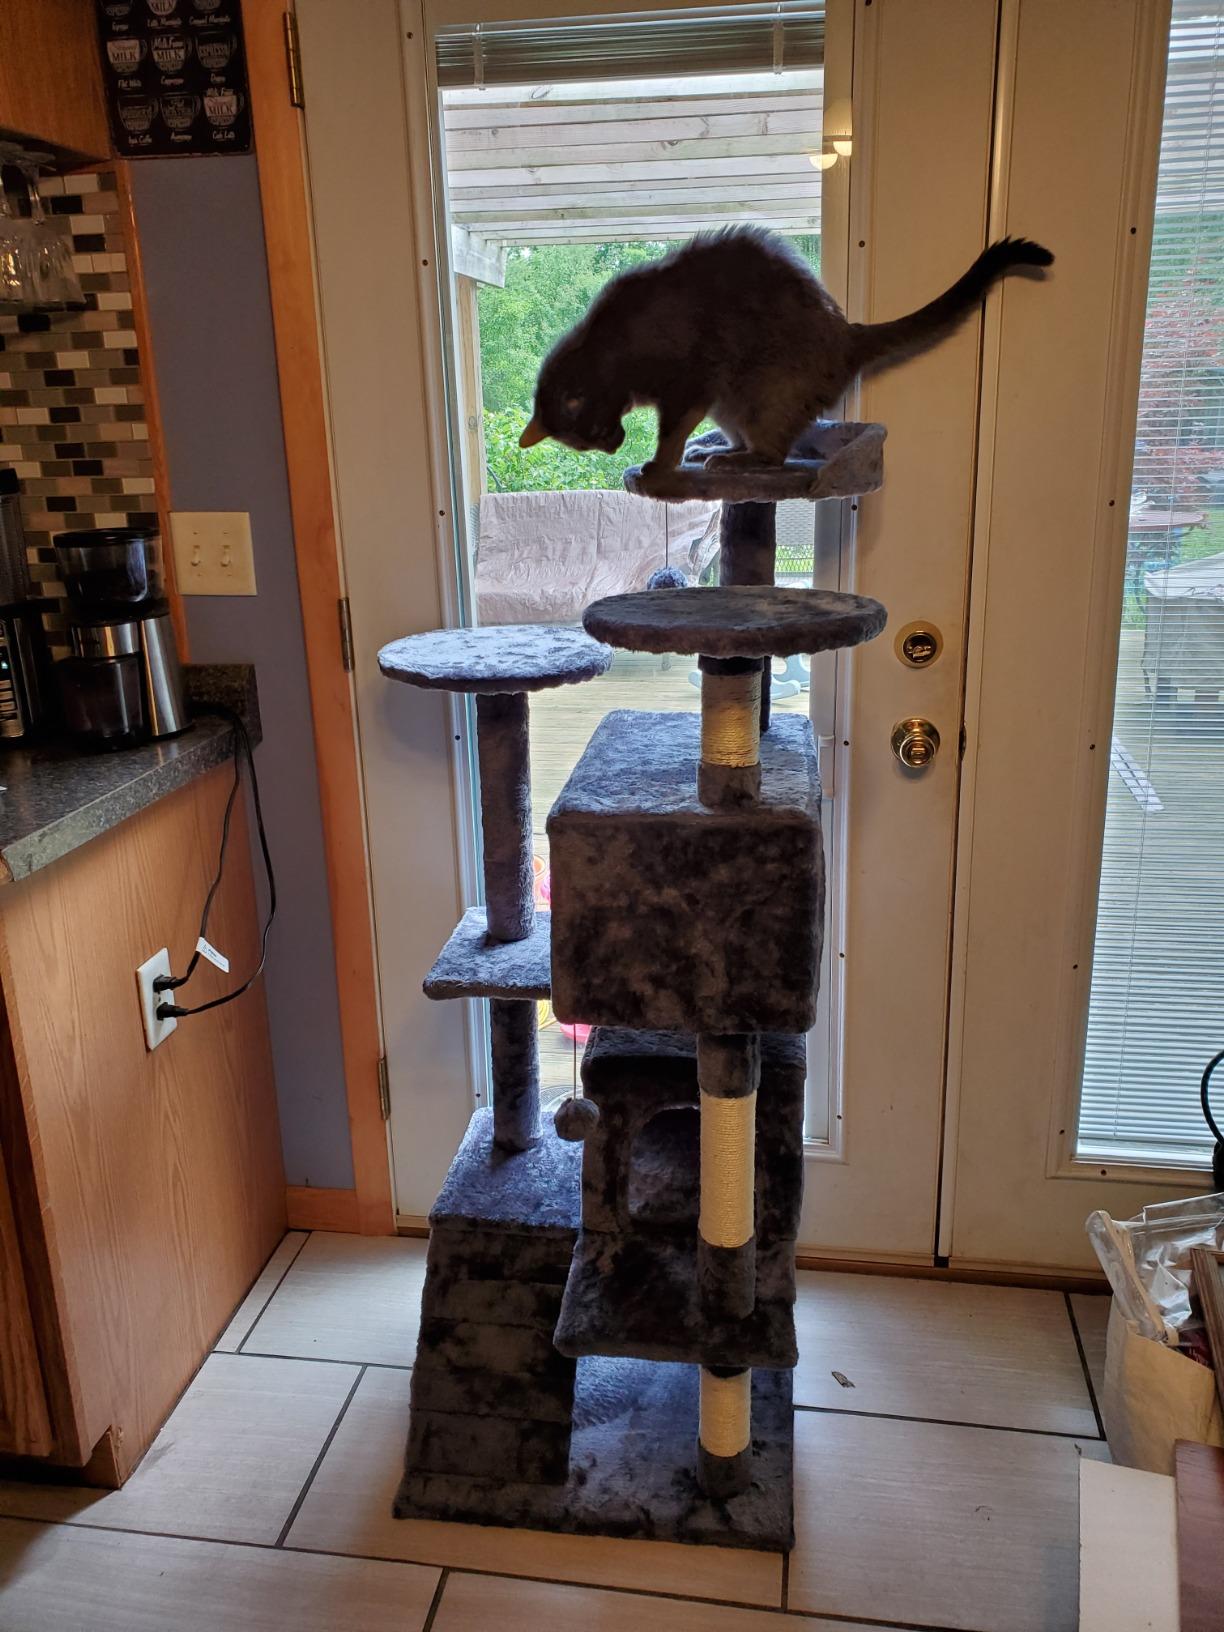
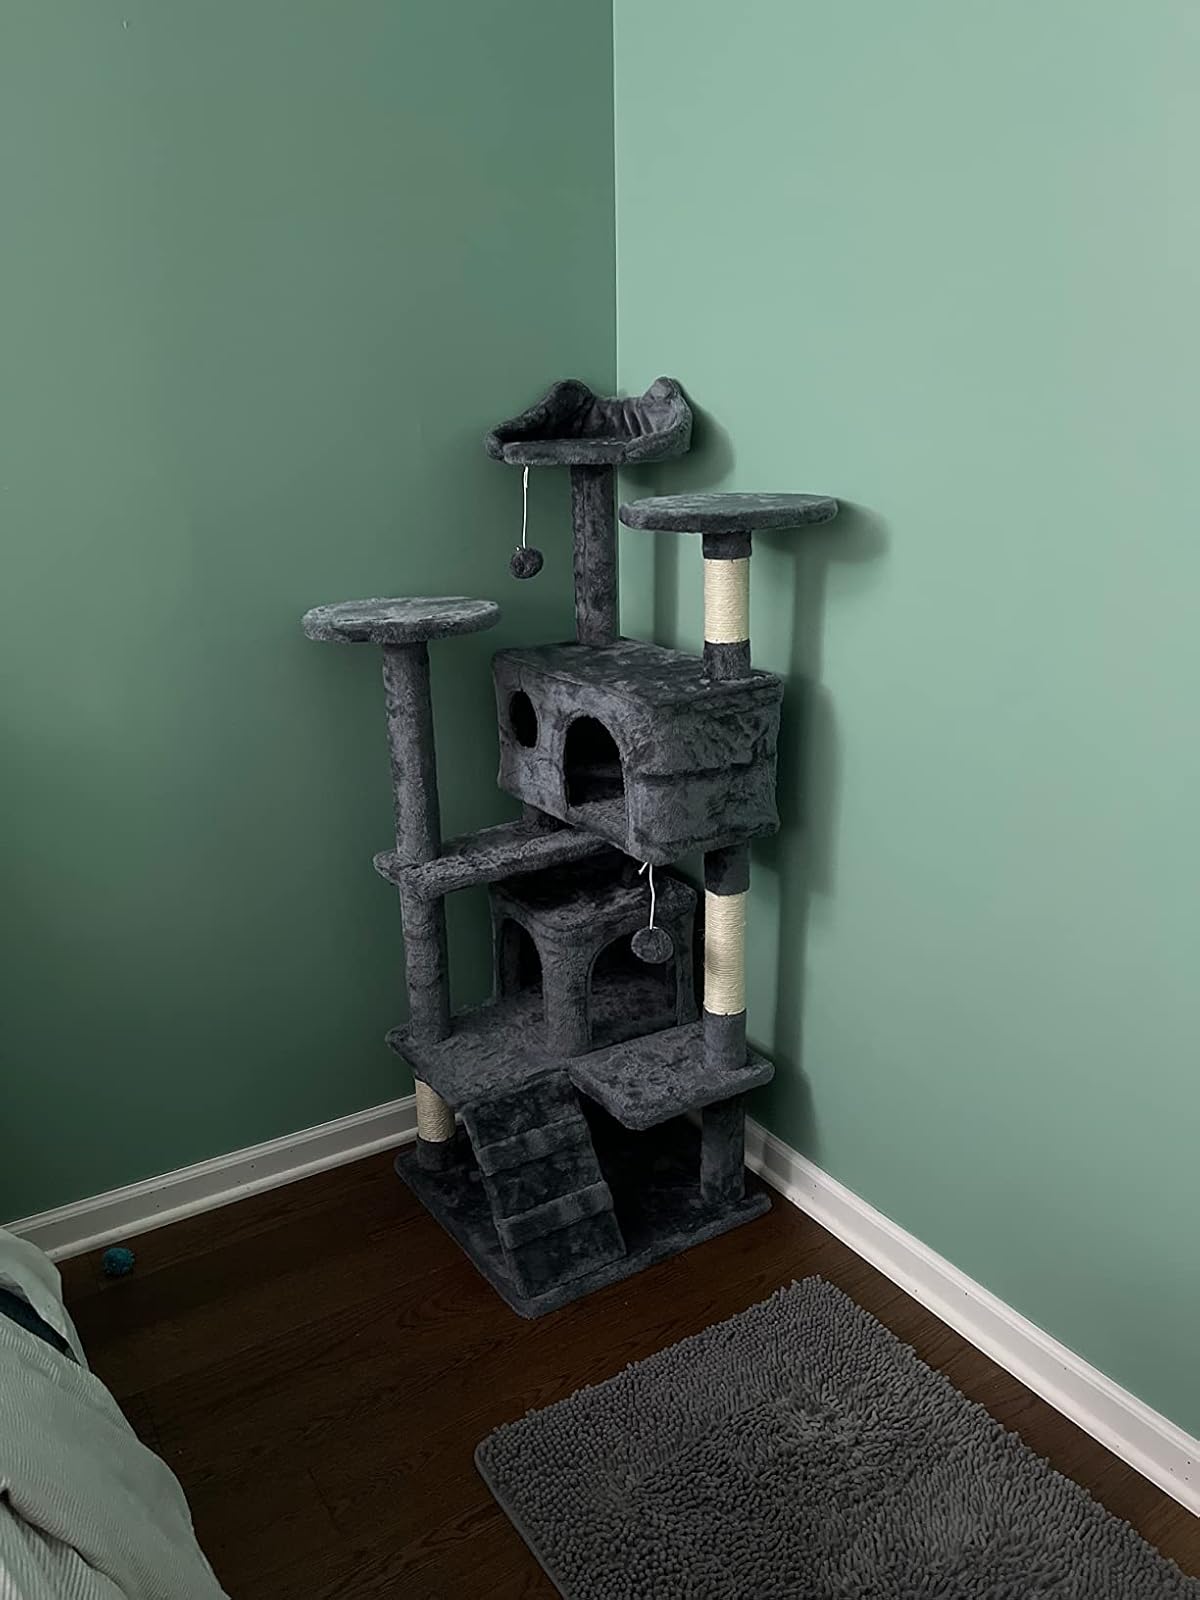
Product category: items_cat tree
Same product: yes